KylieX2008

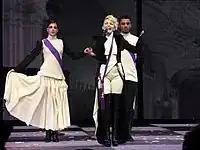
Minogue as a tsar

As with the "X" album, the tour rippled the "new wave" theme, made popular in the '80s. The show was divided into seven acts along with an encore. Throughout the course of the tour the show evolved, with numerous changes and revisions.